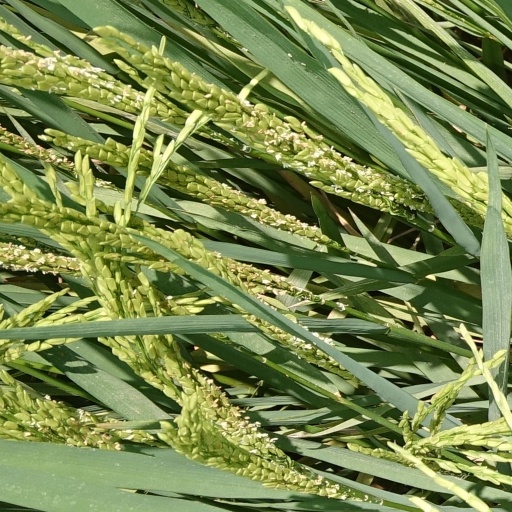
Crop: rice